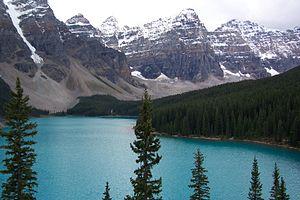
Moraine Lake in Banff National Park, personnal photo, free license picture
Les parcs des montagnes Rocheuses canadiennes sont, avec leurs glaciers, lacs, chutes, canyons et grottes calcaires, inscrits sur la liste du patrimoine mondial de l’UNESCO.
Le parc national de Banff est situé dans les montagnes Rocheuses canadiennes, à 120 km à l'ouest de la ville de Calgary, dans la province de l'Alberta. Sa date de création, 1885, en fait le plus ancien parc national canadien. Il est également inscrit depuis 1985 au patrimoine mondial de l'UNESCO avec les autres parcs des montagnes Rocheuses canadiennes.
Les sites du patrimoine mondial établis par le comité du patrimoine mondial de l'organisation des Nations unies pour l'éducation, la science et la culture sont des lieux d'importance pour le patrimoine culturel ou naturel tel que décrit dans la Convention du patrimoine mondial de l'UNESCO, créé en 1972. La fédération du Canada a accepté la convention pour la protection du patrimoine mondial, culturel et naturel le 23 juillet 1976, rendant ses sites historiques admissibles à l'inscription. En 2019, le Canada compte 20 sites inscrits au patrimoine mondial, 9 culturels, 10 naturels et un mixte. L'État a également soumis 11 sites à la liste indicative, 4 culturels, 2 naturels et 5 mixtes.
Le Canada possède plusieurs aires protégées qui sont protégées principalement par quatre sources : le gouvernement fédéral, les provinces, les municipalités et certains organismes privés. La première aire protégée du Canada fut le parc national de Banff en 1885, suivi par le refuge d'oiseaux du lac de la Dernière-Montagne en 1887. Quant aux provinces, le premier parc provincial fut celui d'Algonquin en 1893, suivi du Mont-Tremblant en 1894. À la fin de 2009, les 5 359 aires protégées du Canada protégeaient 1 000 491 km², soit 9,89 % du territoire.